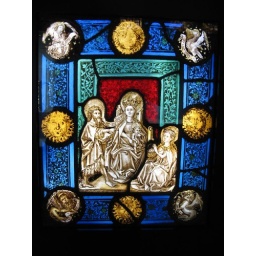
Stained glass window in V&amp;amp;A museum - I love the vivid colours and the designs painted on the glass